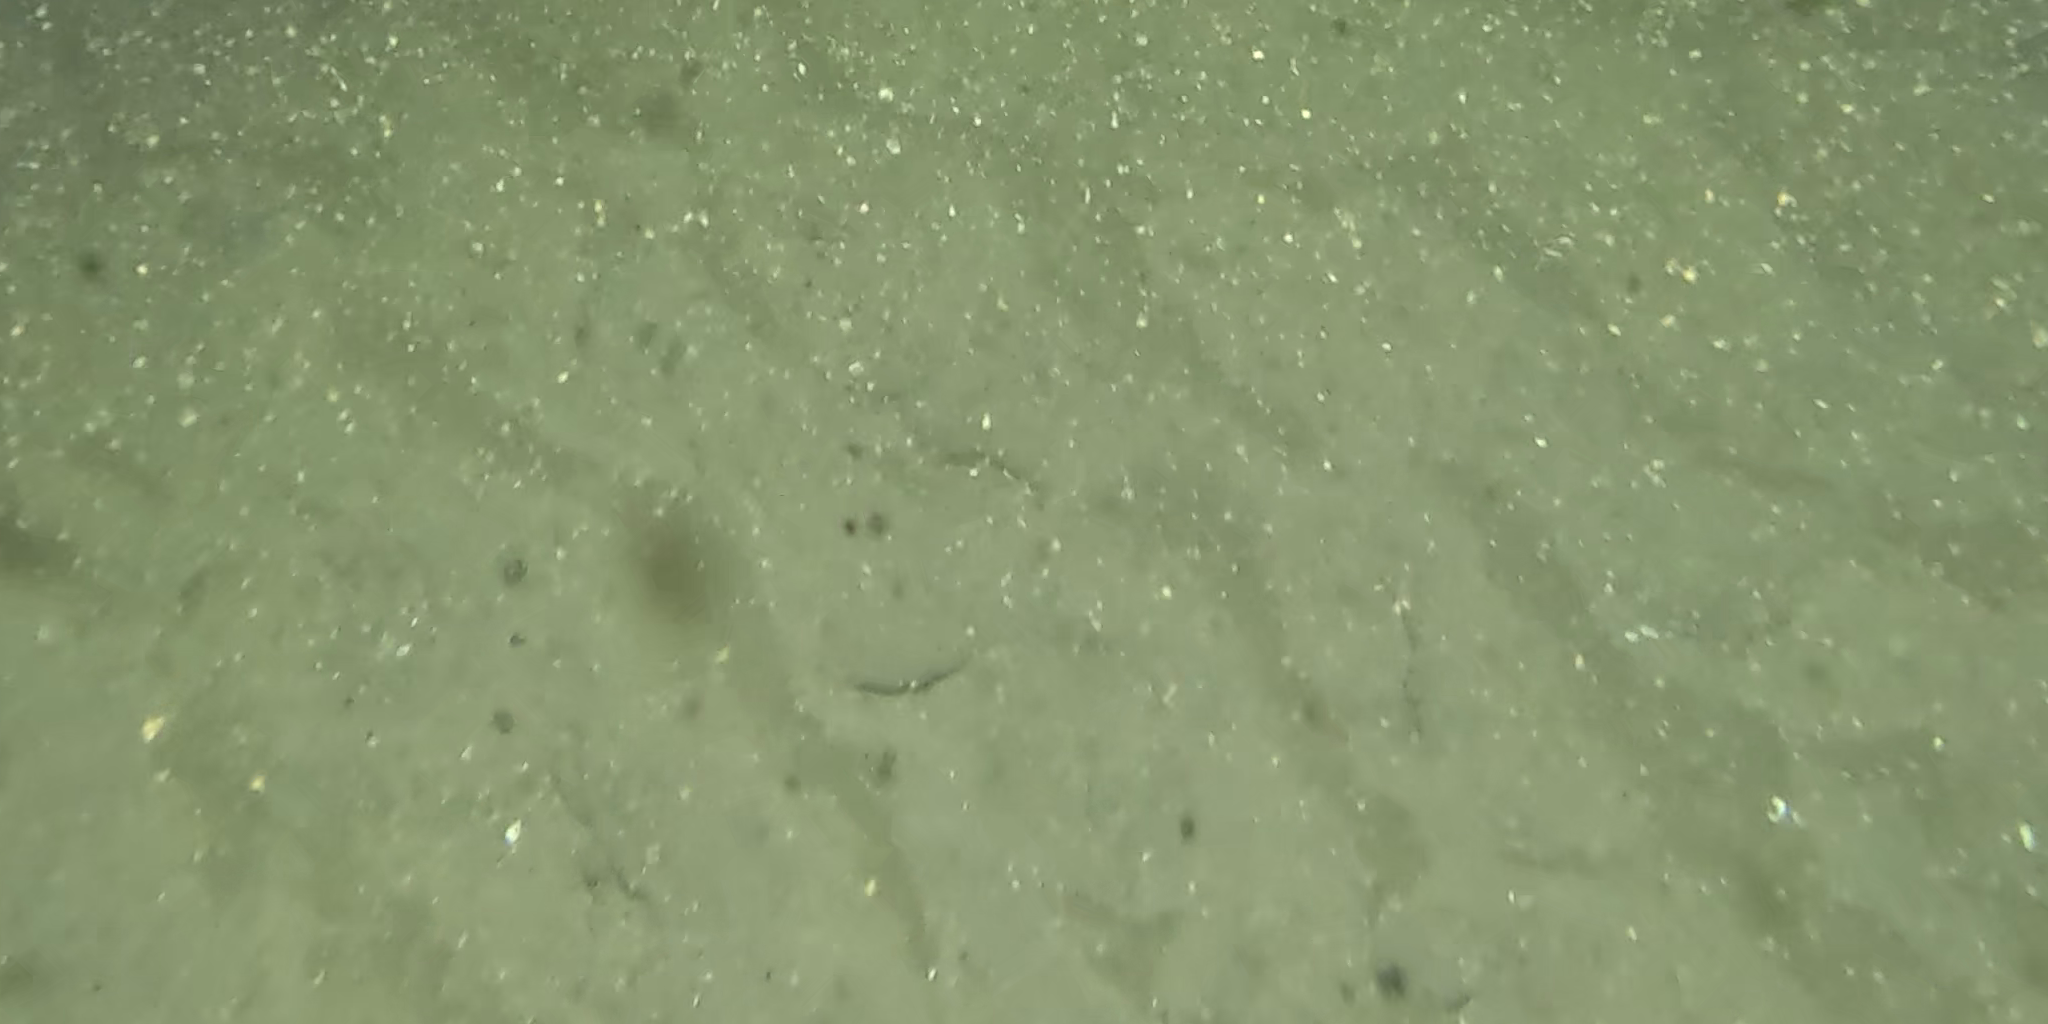
Seabed habitat: sand